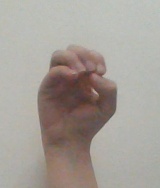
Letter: ha